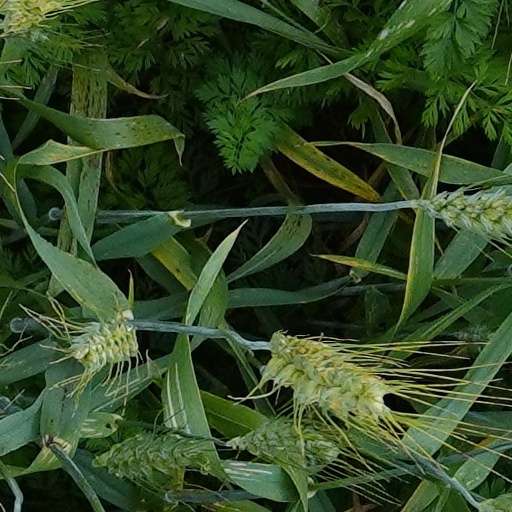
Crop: wheat